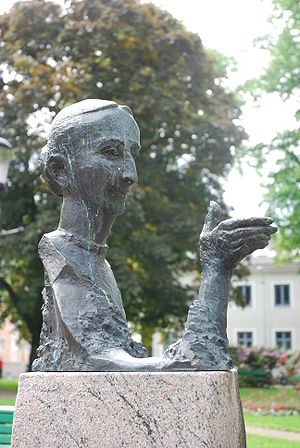
Birgit Cullberg
Birgit Cullberg
Birgit Ragnhild Cullberg var en svensk balletdanser og koreograf. Hun regnes for at være en af det 20. århundredes største skandinaviske koreografer.